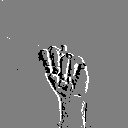
ASL letter: n